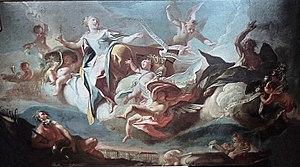
Livio Retti, né le 30 novembre 1692 à Laino et mort le 2 janvier 1751 à Ludwigsbourg, est un peintre baroque italien qui a surtout œuvré dans l'actuelle Allemagne du Sud, à l'époque le duché de Wurtemberg, le duché de Bavière, quelques principautés laïques ou ecclésiastiques franconiennes et quelques villes libres d'Empire comme par exemple Schwäbisch Hall.